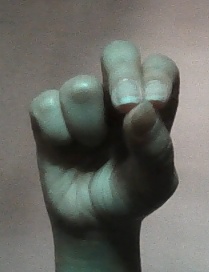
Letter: gaaf